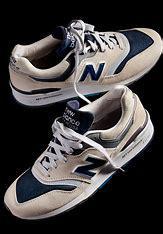
Brand: New
Model: Balance 997